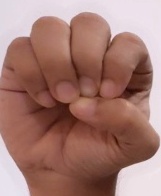
ASL sign: E